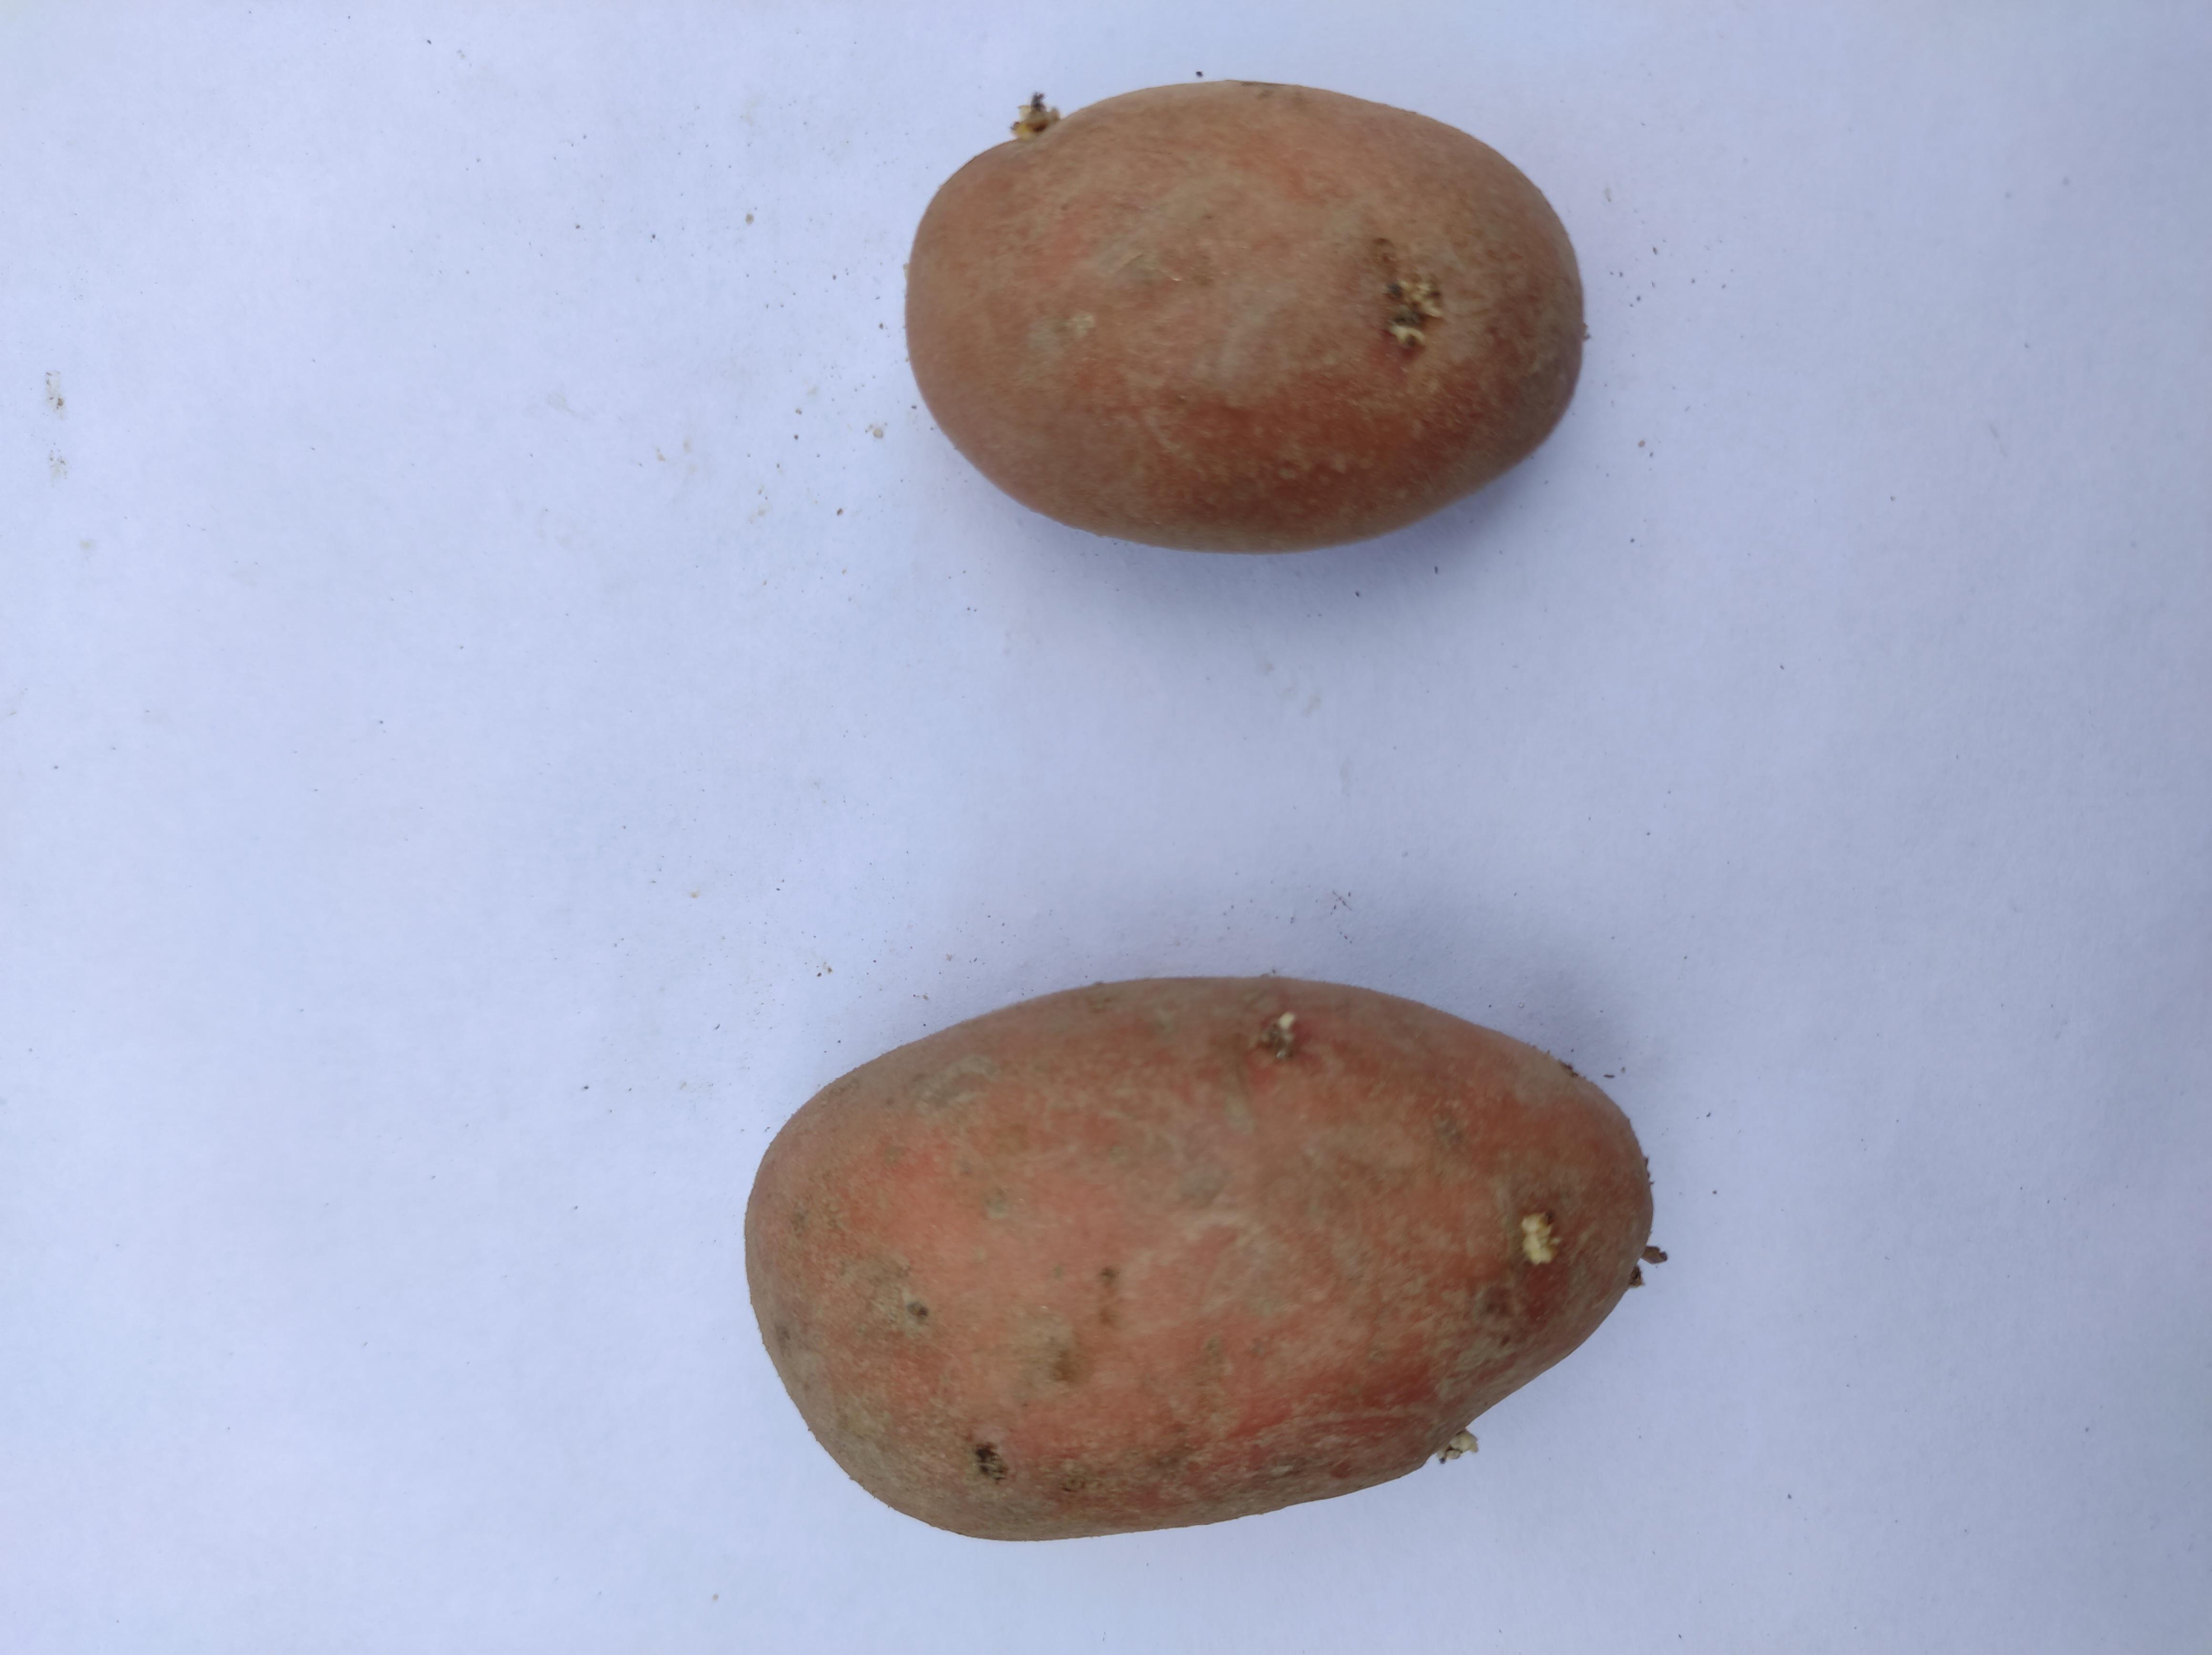
Label: Potato